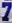
Number: 7